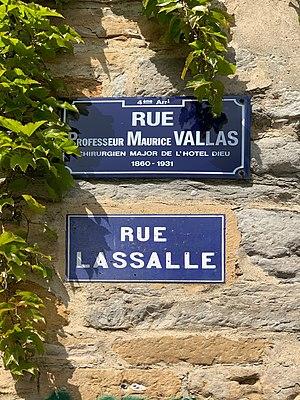
Rue Professeur Maurice Vallas (Lyon). en (avril 2019).
Maurice Vallas, né à Lyon le 14 décembre 1860 et mort le 4 novembre 1931, né Maurice Valla, est un chirurgien français. Il a notamment mis au point l'opération du genou qui porte son nom.